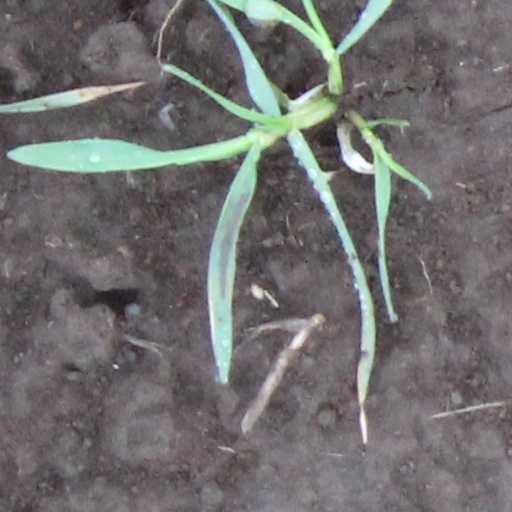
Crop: wheat